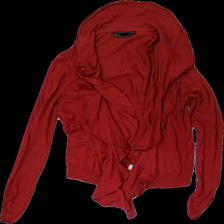
View: front
Type: Cardigan
Category: Ladies
Brand: Kappahl
Colors: Red
Material: 60% Viscose 40% Cotton
Cut: Regular
Size: L
Season: All
Price range: <50
Recommended usage: Export
Description: washed out